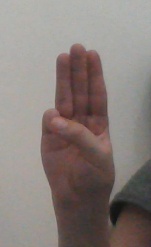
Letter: thaa